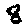
Label: 8